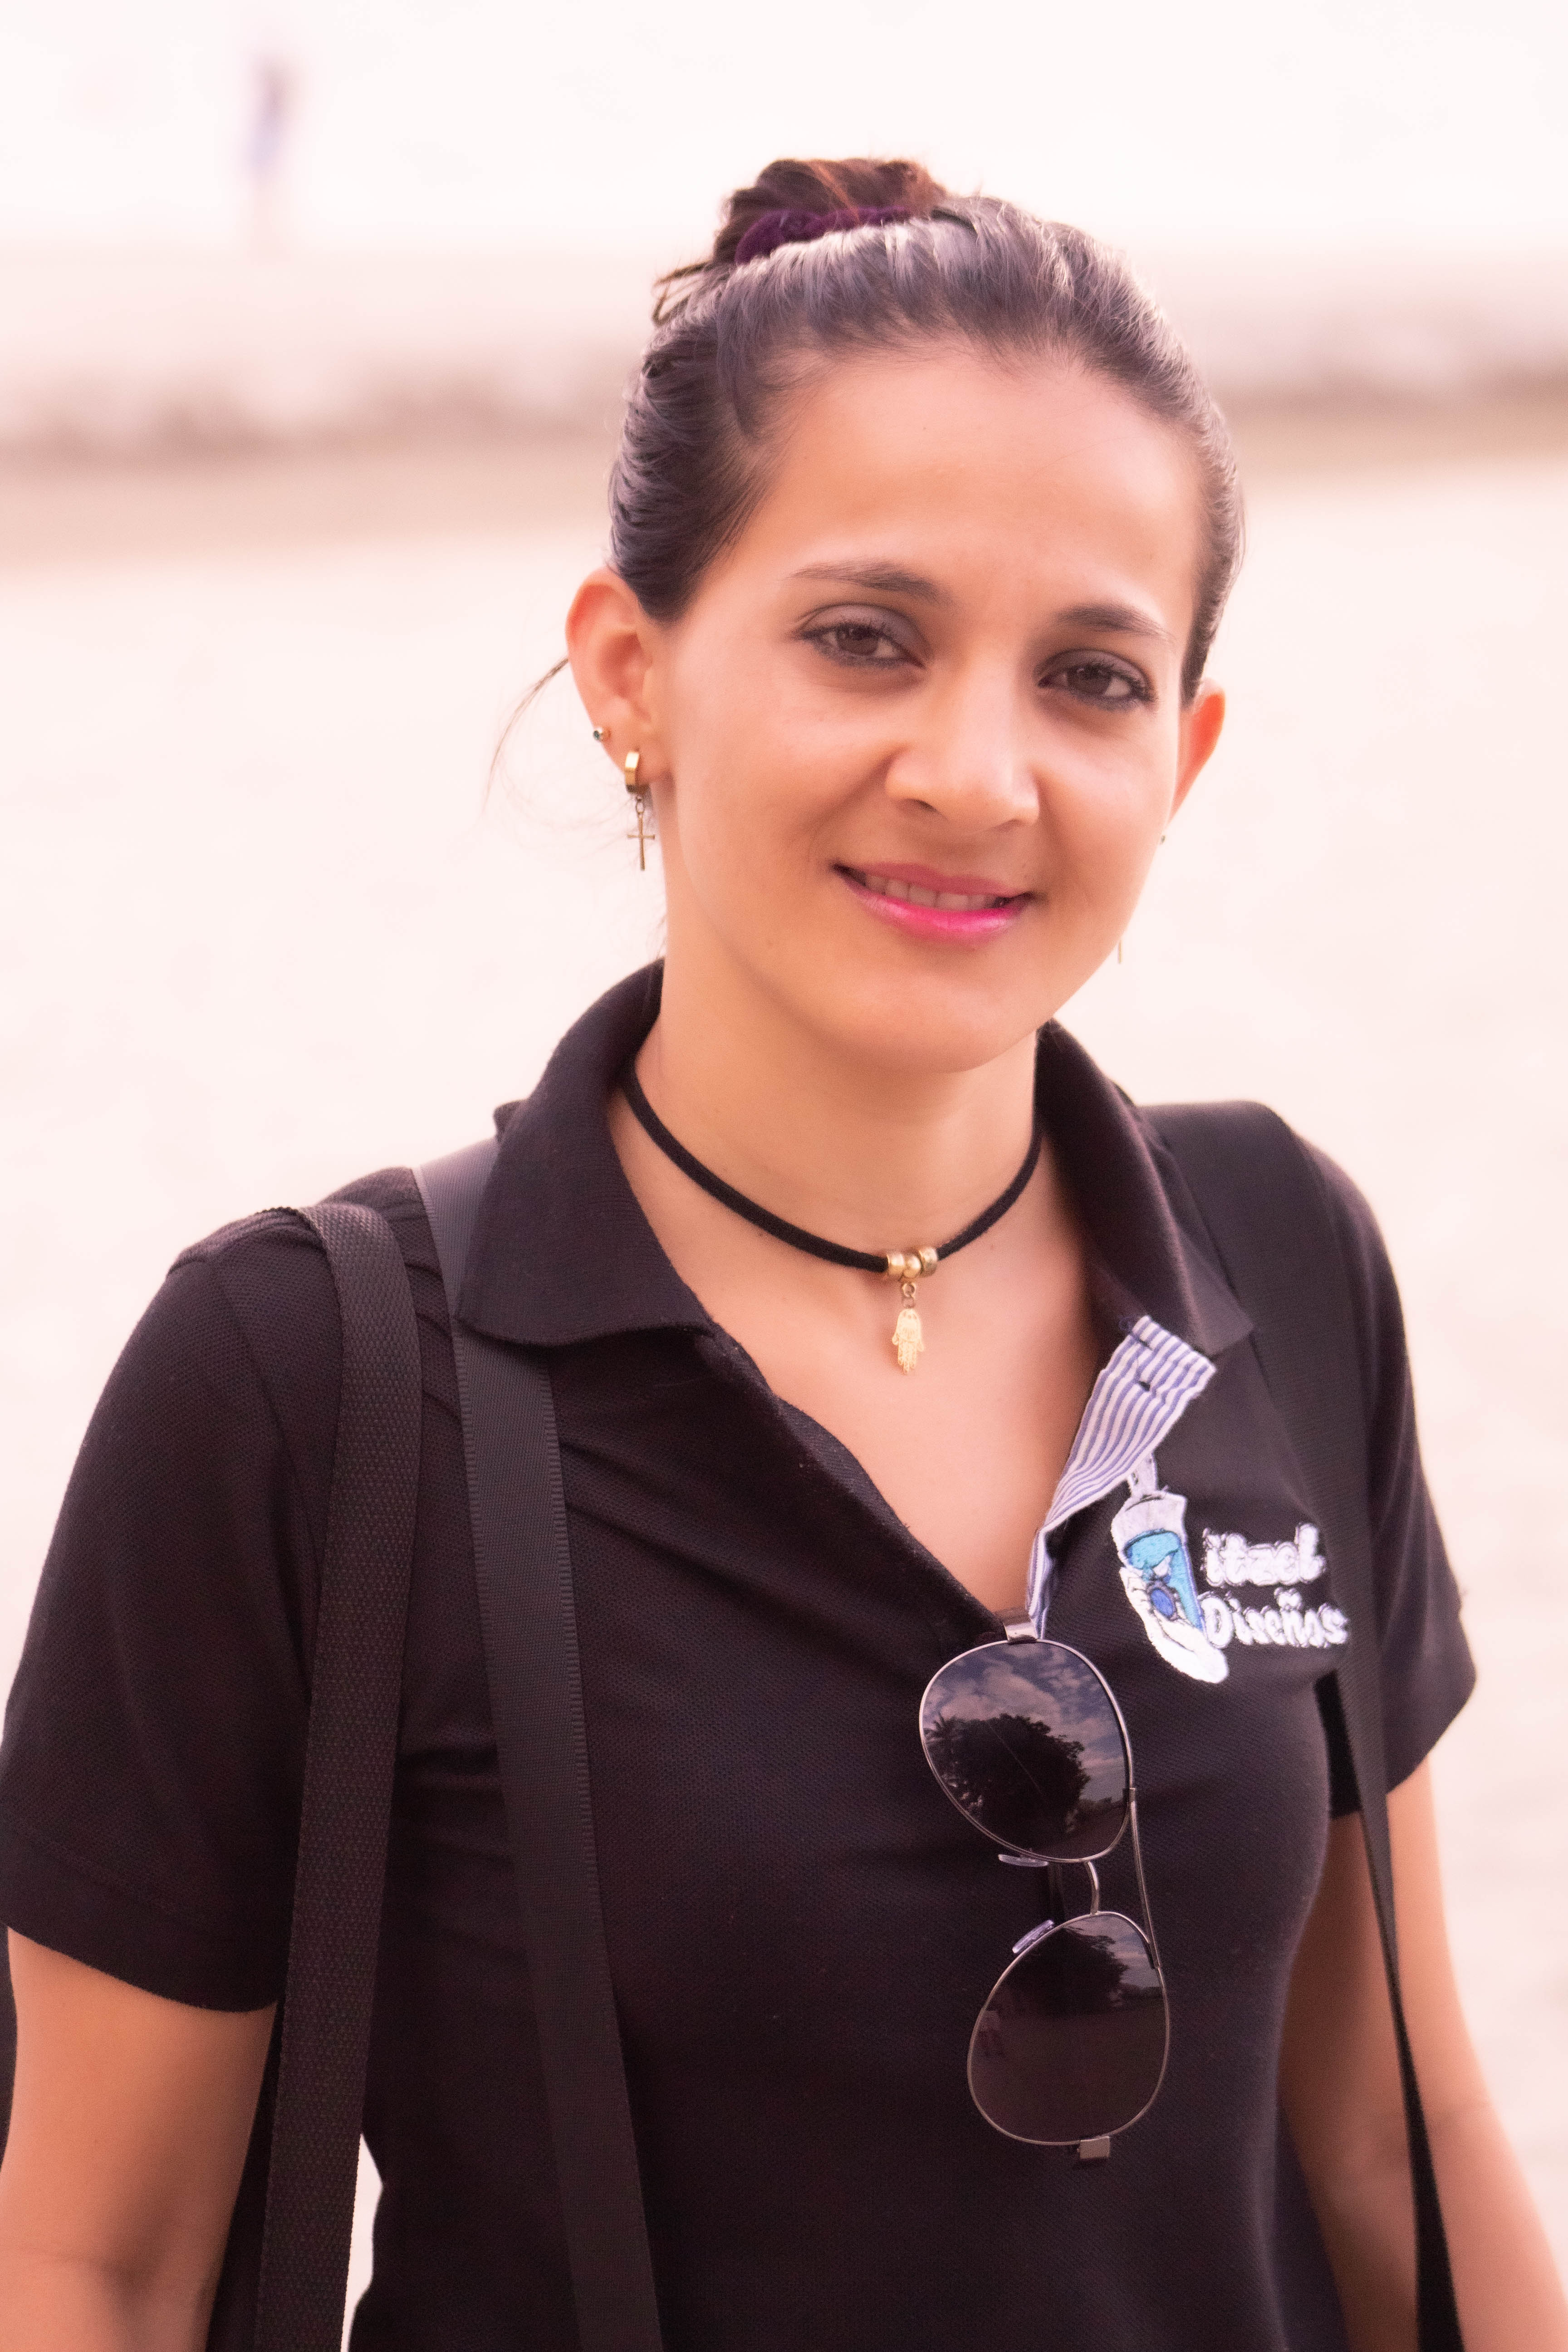
woman, beauty, hairstyle, fashion, street fashion, smile, photography, neck, ear, white collar worker